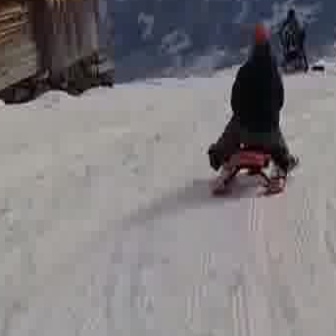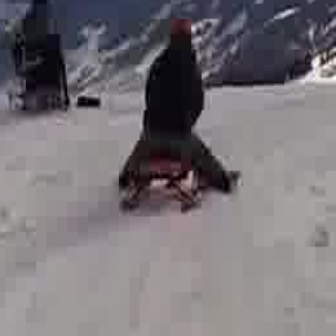
  Please identify the target specified by the bounding box [206,116,283,192] in the first image and locate it in the second image. Return the coordinates in [x_min,y_min,x_max,y_max] format.
Answer: [115,116,208,209]